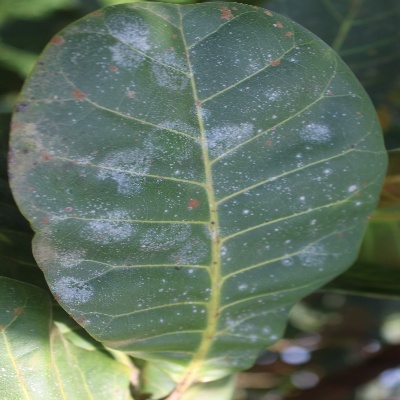
Crop: Cashew
Condition: red rust